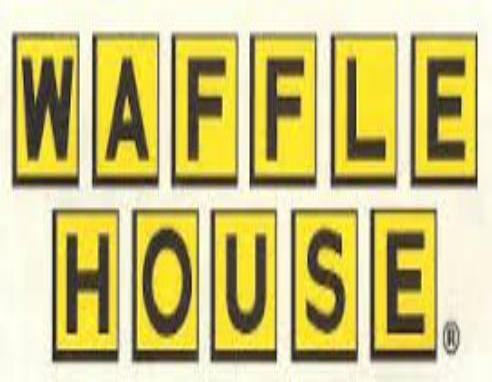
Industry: Food